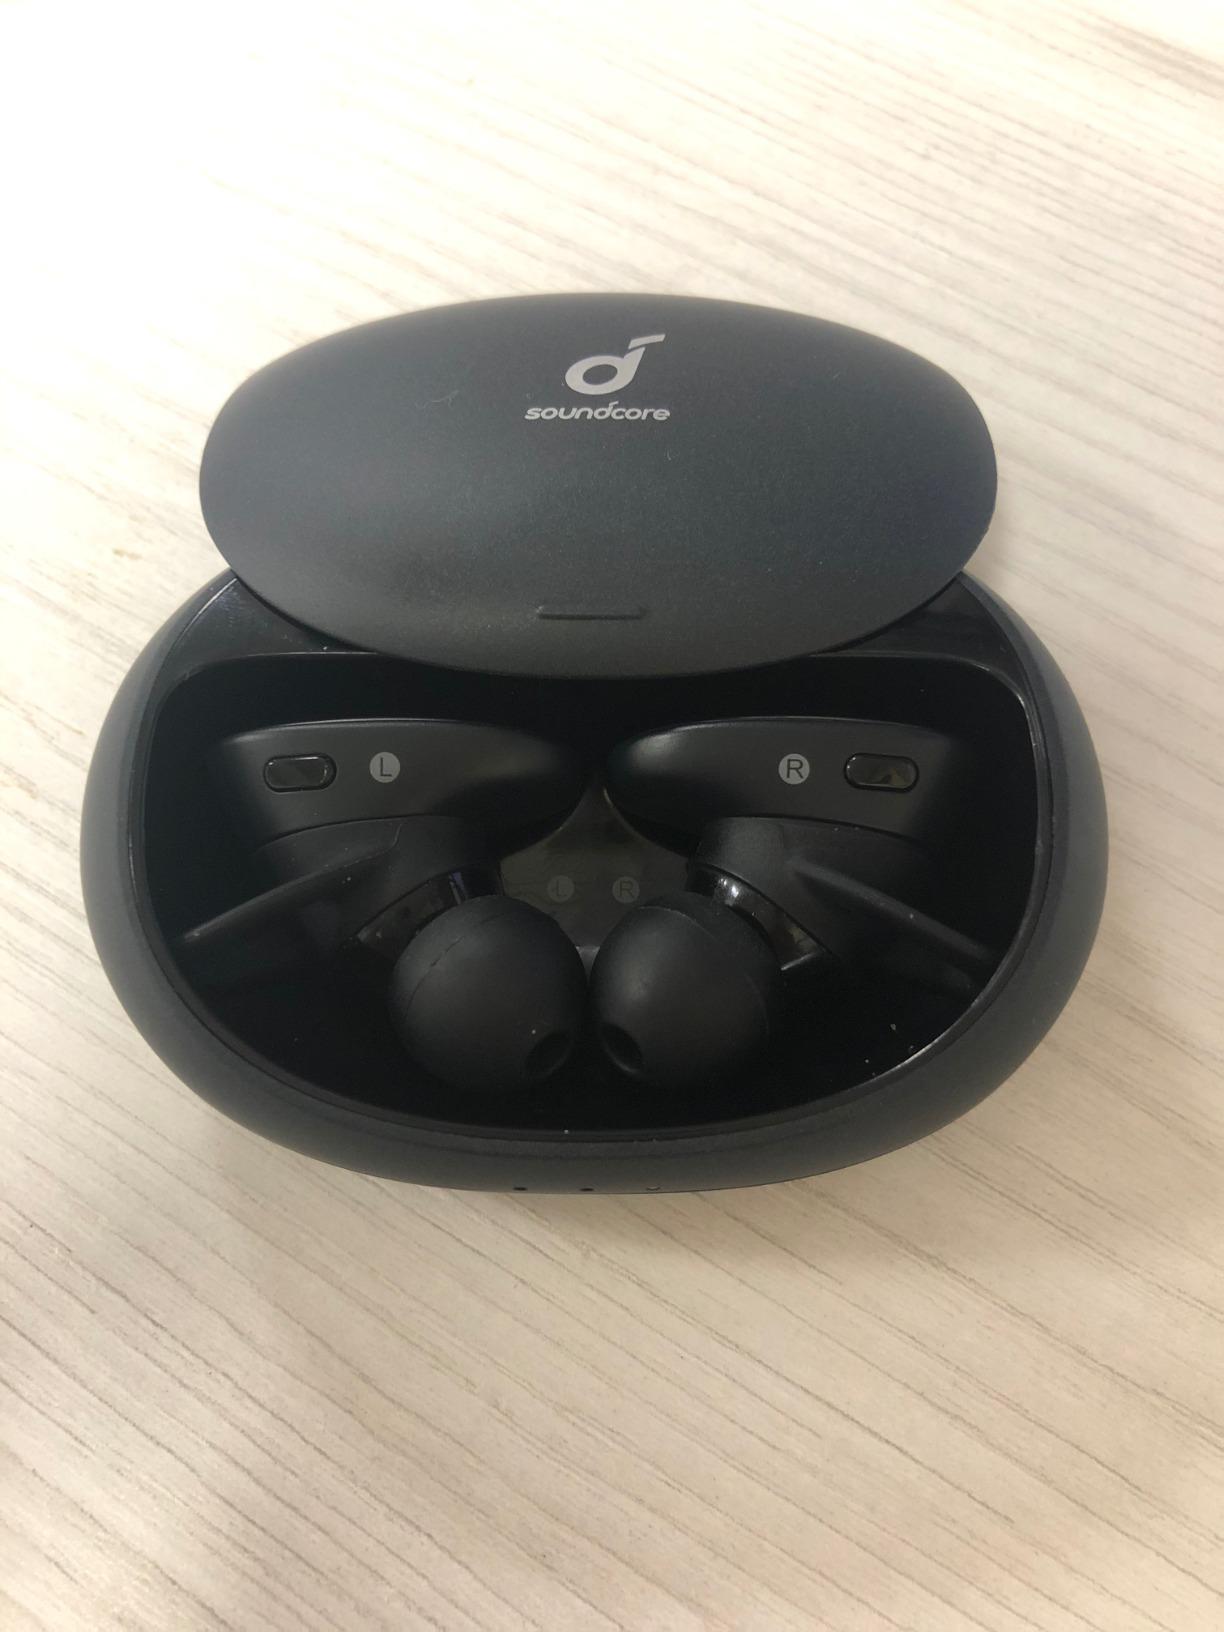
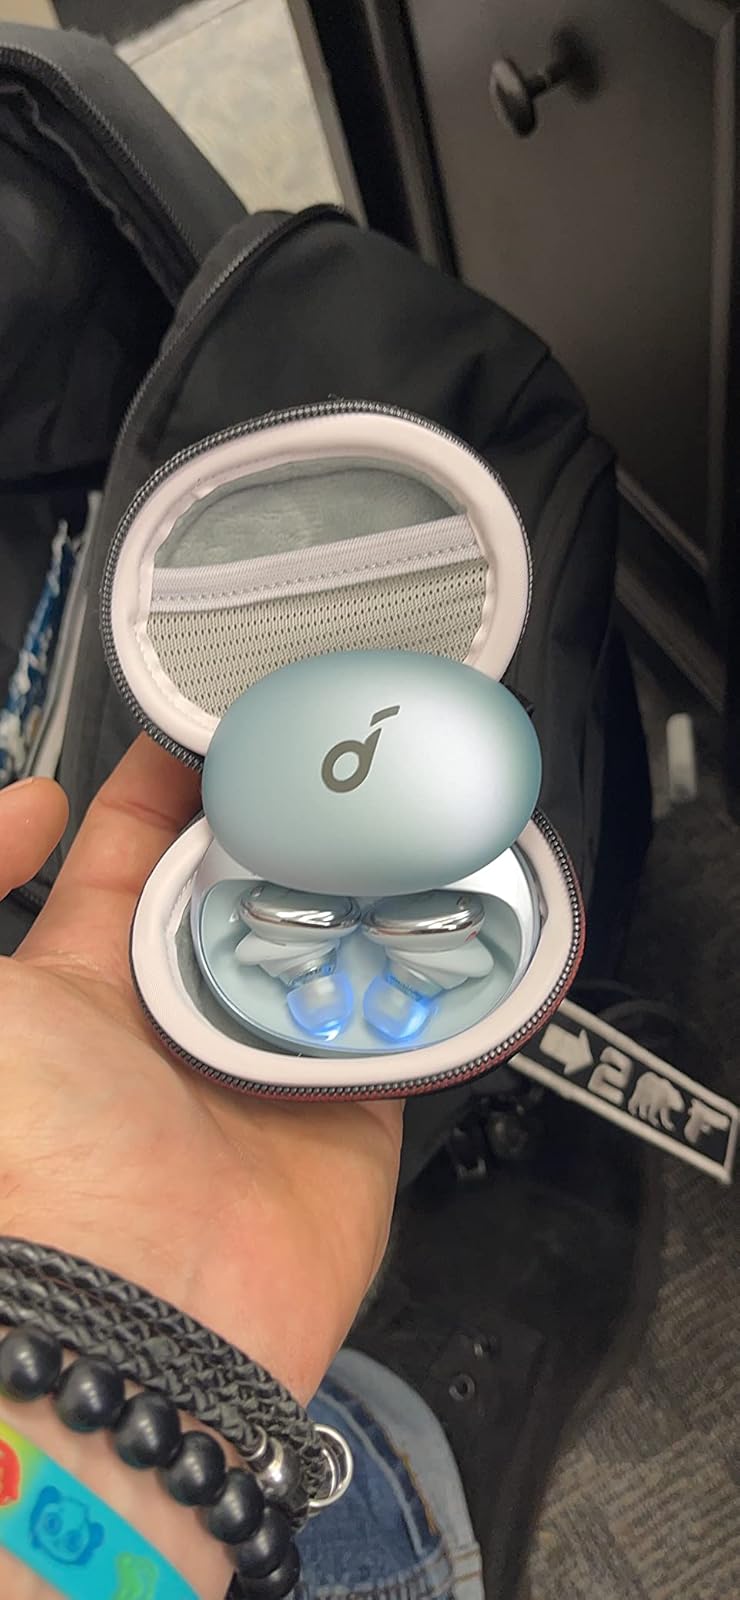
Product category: earbuds
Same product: no